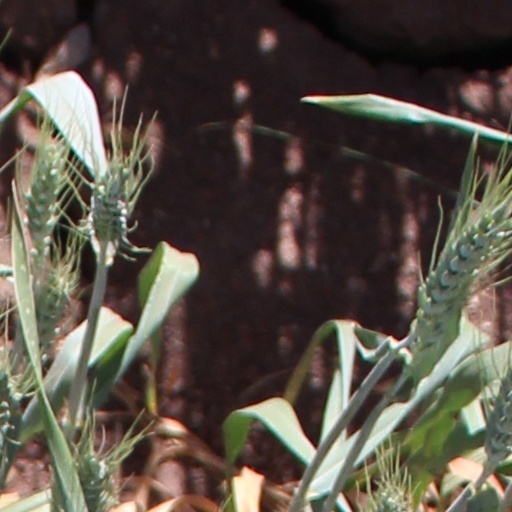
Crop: wheat